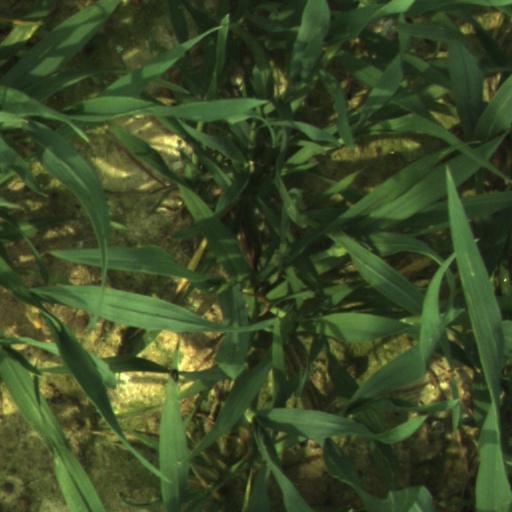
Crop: wheat